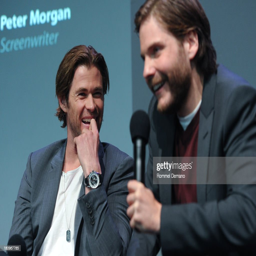
celebrity and actor attend person .